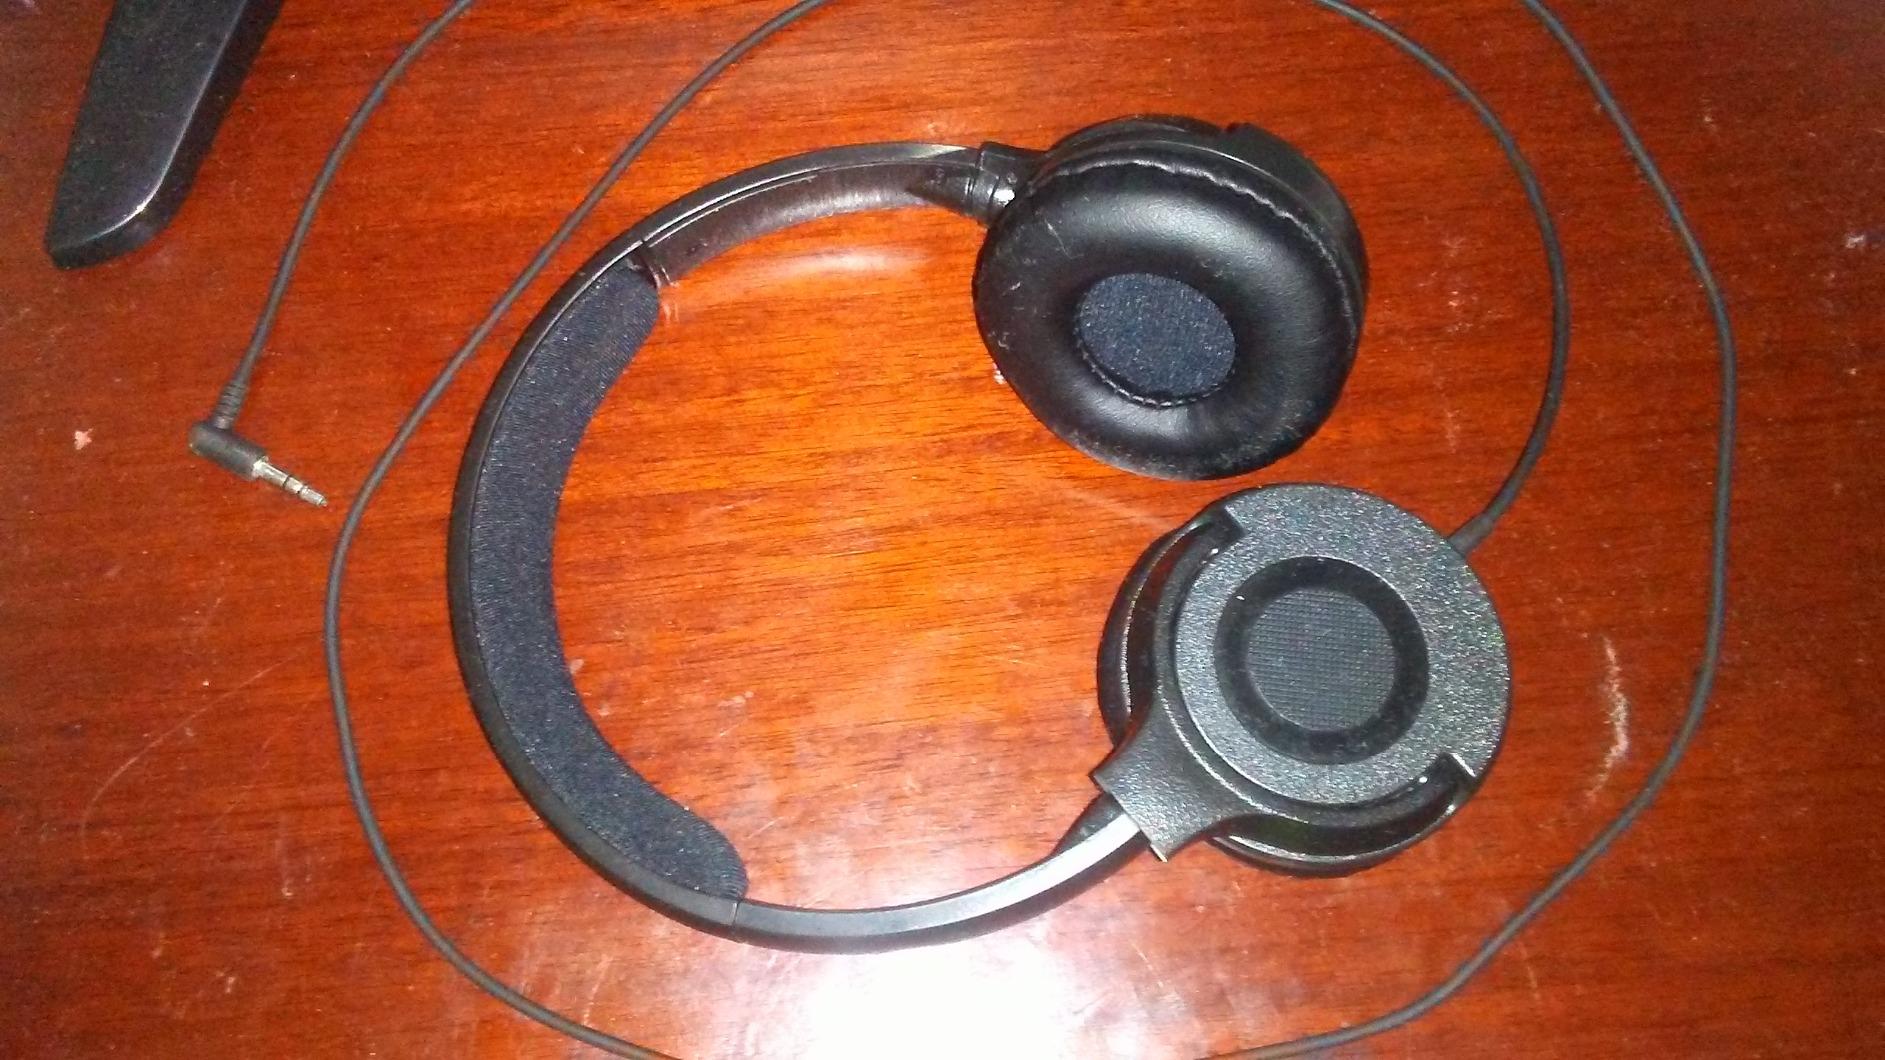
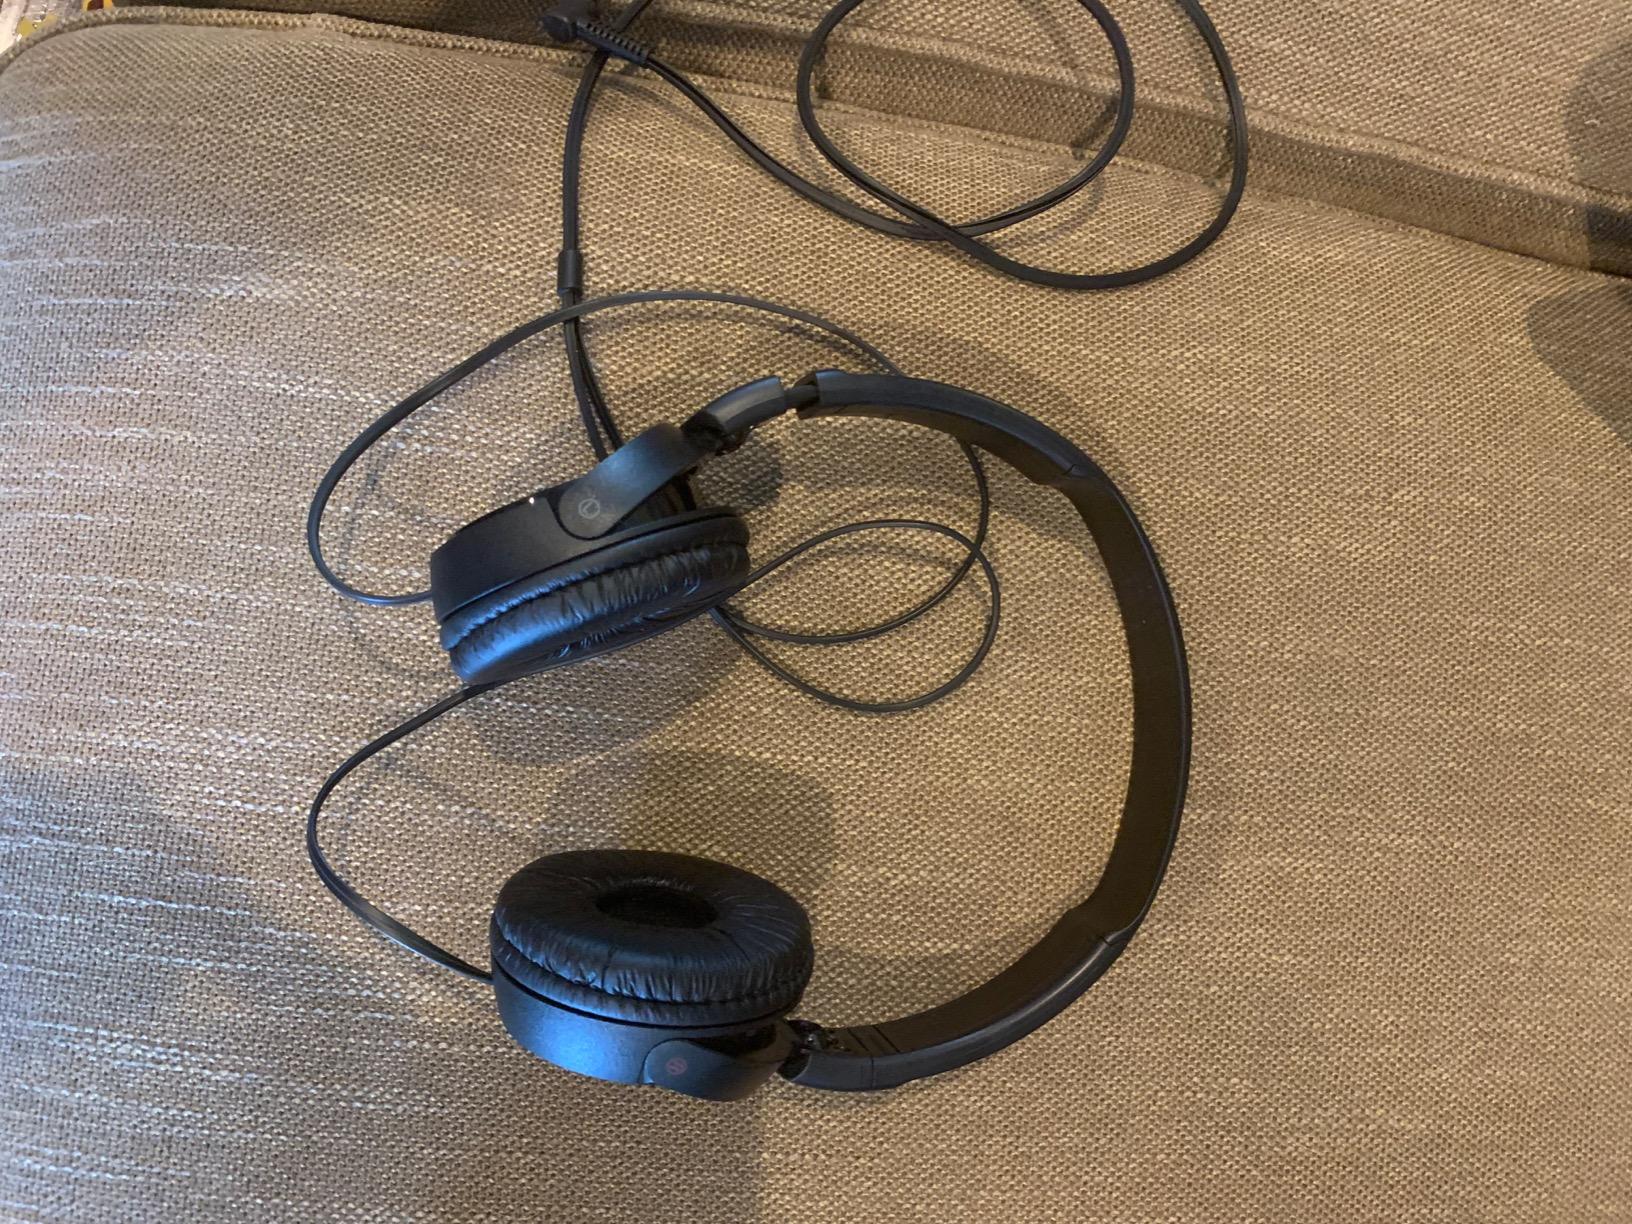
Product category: headphones
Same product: no